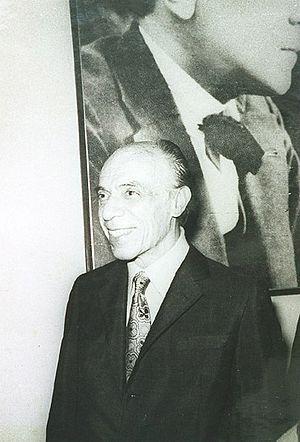
Emilio Adolfo Westphalen Milano est un poète surréaliste, essayiste et promoteur culturel péruvien.